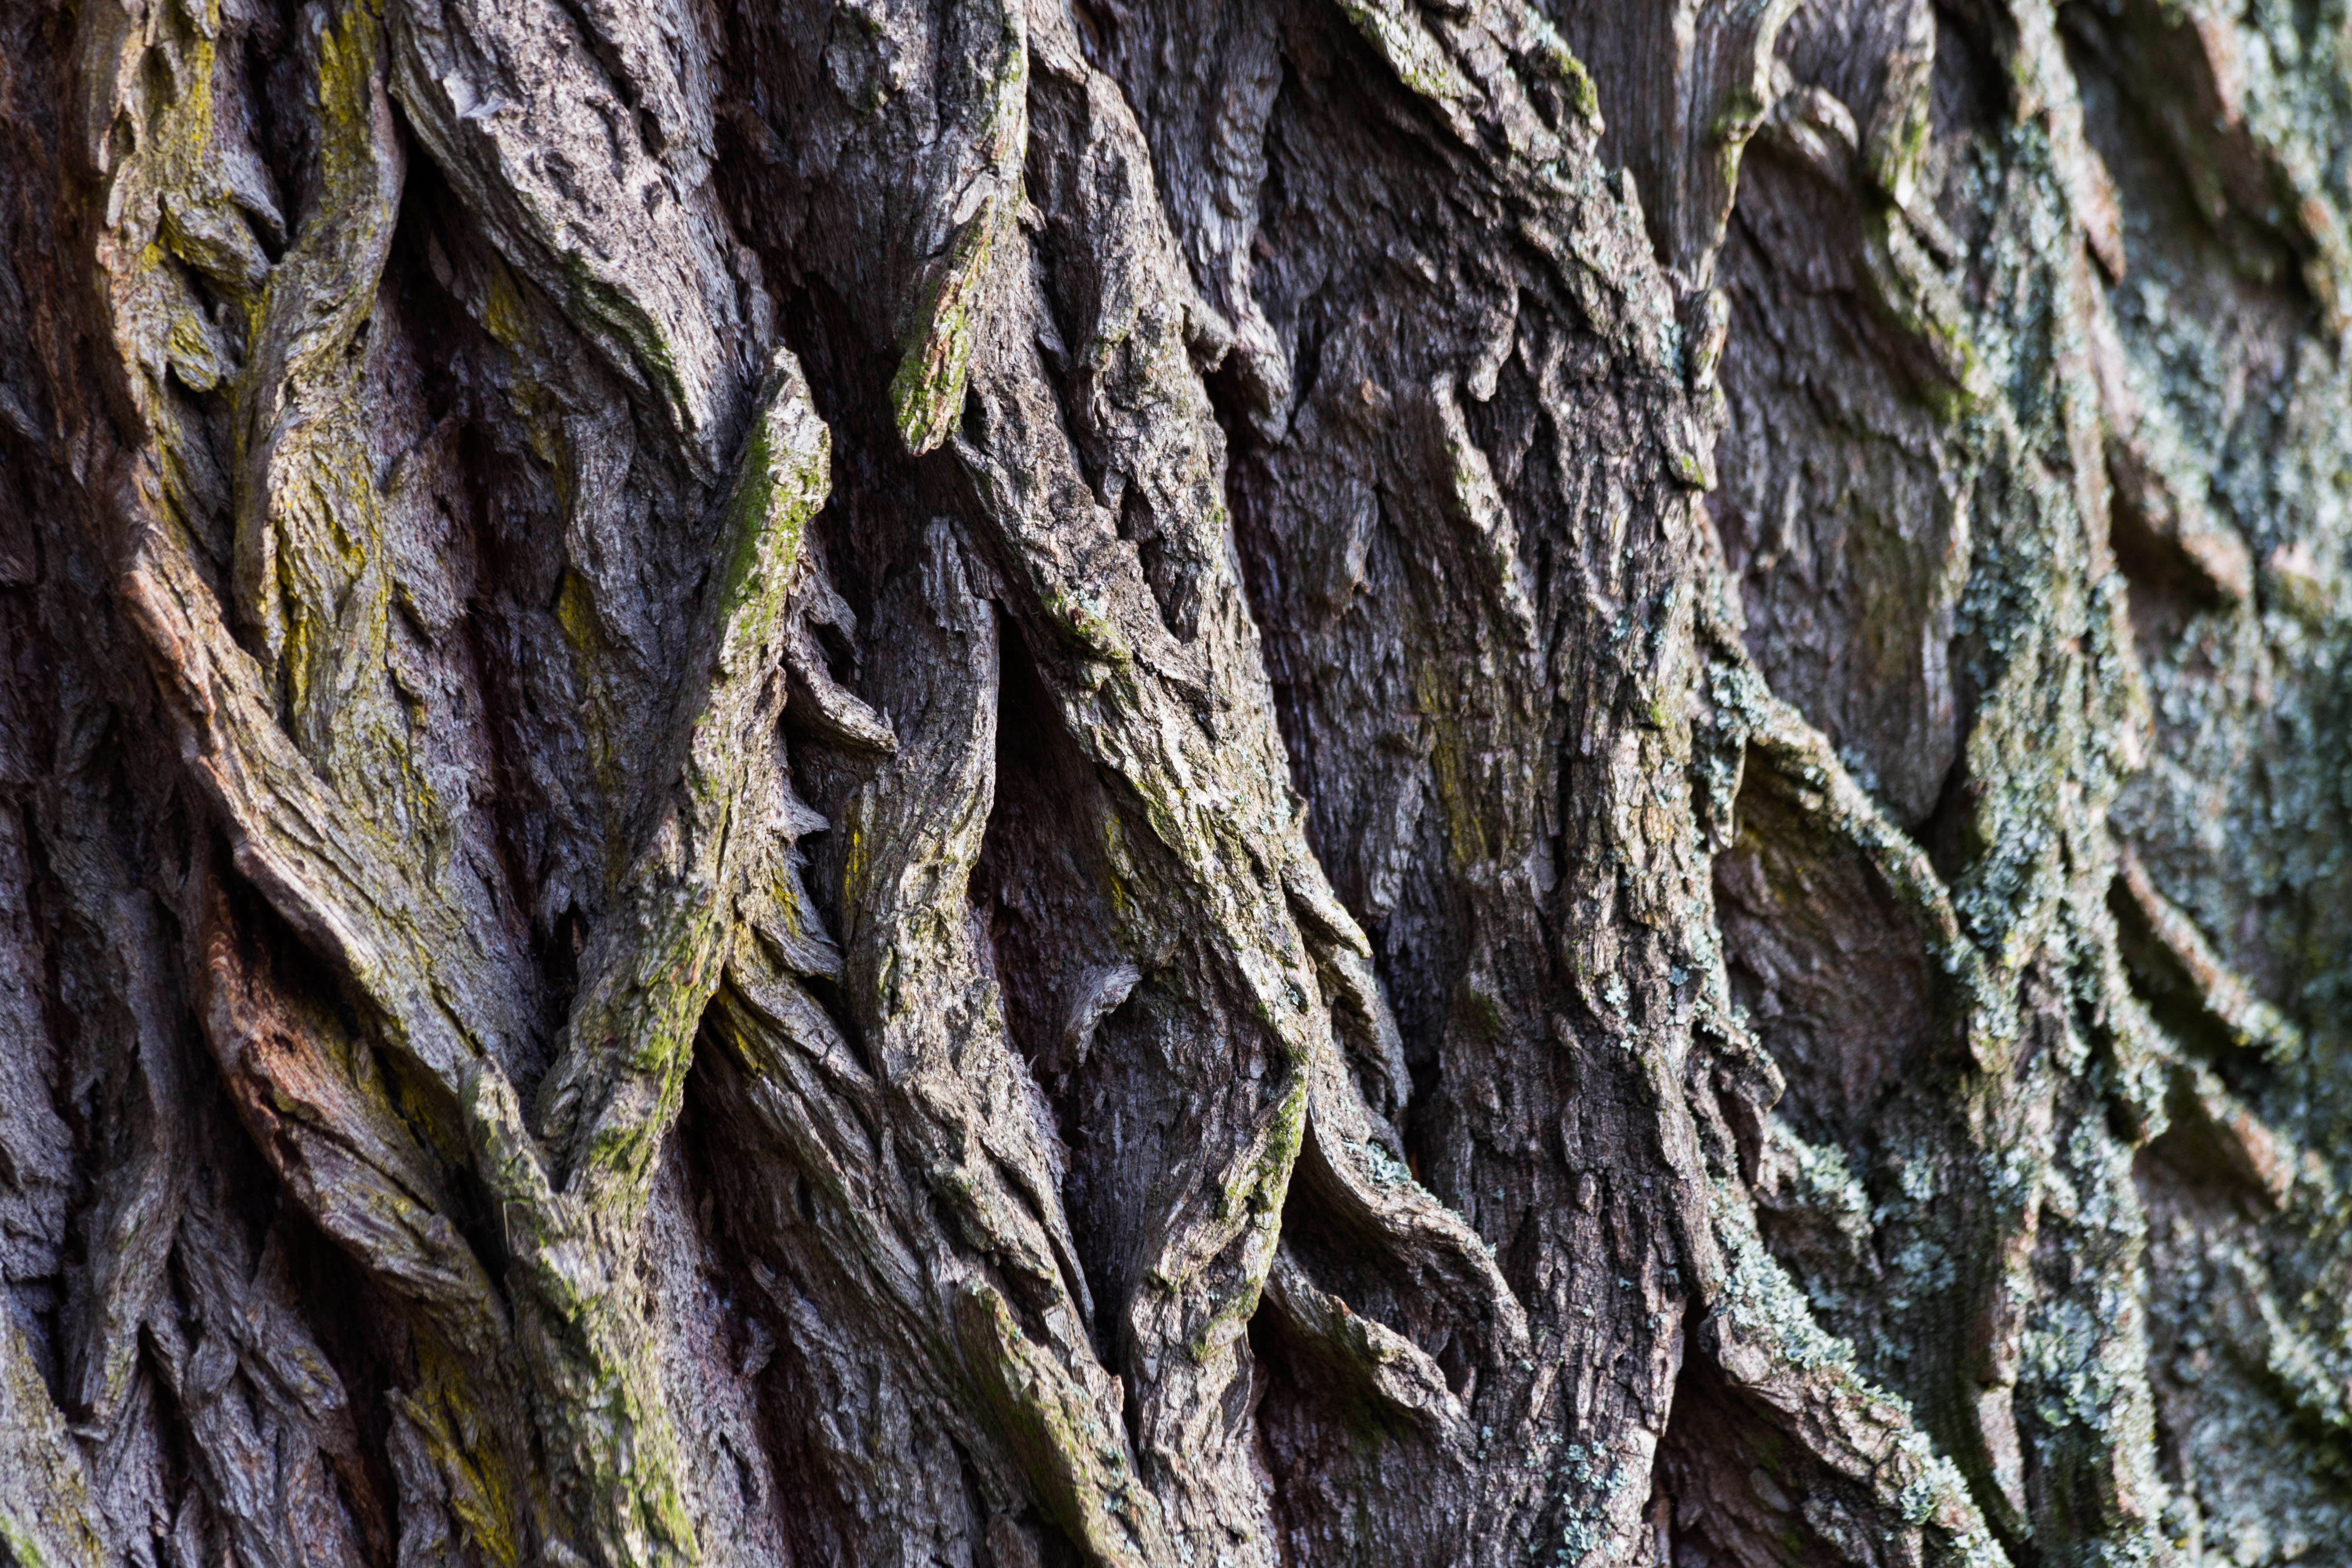
tree, rock, branch, structure, plant, wood, texture, leaf, flower, trunk, bark, green, macro, soil, terrain, flora, material, root, geology, tree bark, flowering plant, plant stem, woody plant, land plant